Mister Mummy

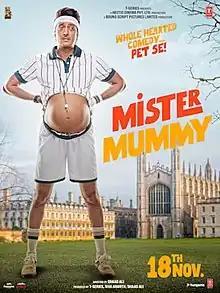
Theatrical release poster

Mister Mummy is a 2022 Indian Hindi-language comedy drama film directed by Shaad Ali starring Riteish Deshmukh in the title role and Genelia D'Souza. The story involves a man who becomes pregnant. The film received highly negative reviews.